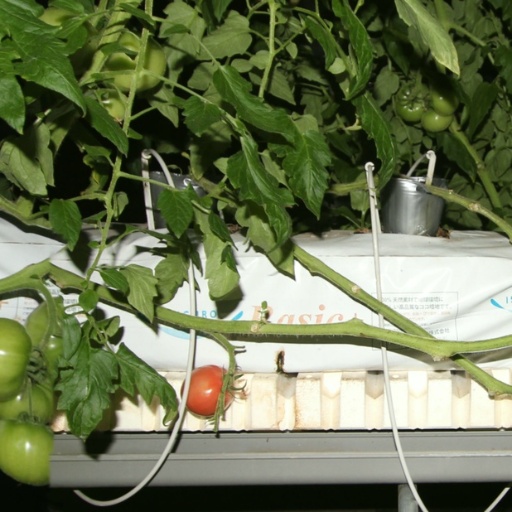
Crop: tomato